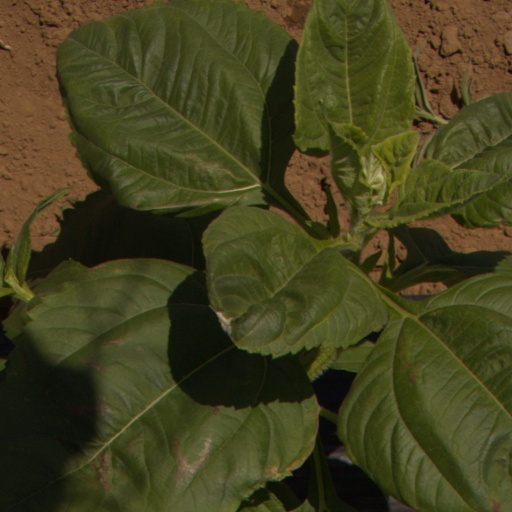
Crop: Jerusalem artichoke